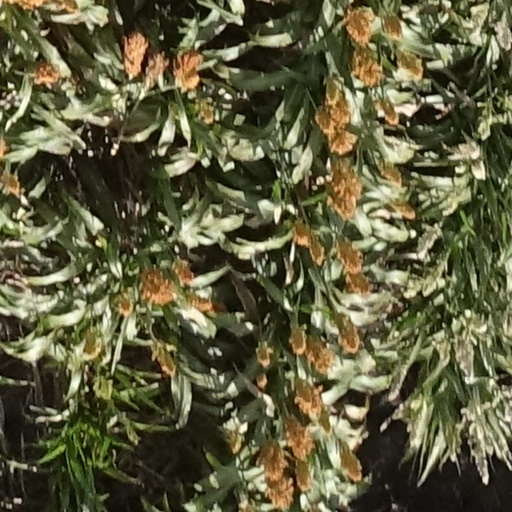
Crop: sorghum